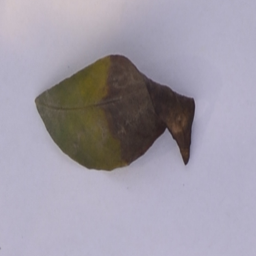
Plant part: leaf
Disease: black_spot